DHH phosphatase family

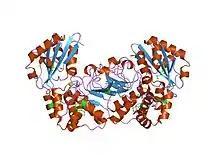
streptococcus mutans inorganic pyrophosphatase

In molecular biology, the DHH phosphatase family is a family of putative phosphoesterases. The family includes "Drosophila" prune protein and bacterial RecJ exonuclease. The RecJ protein of "Escherichia coli" plays an important role in a number of DNA repair and recombination pathways. RecJ catalyses processive degradation of single-stranded DNA in a 5'-to-3' direction. Sequences highly related to those encoding RecJ can be found in many of the eubacterial genomes sequenced to date.